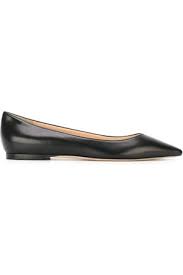
Label: Ballet Flat